Maghreb

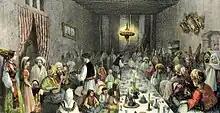
"Jewish Feast" in Algeria, 1835

The earliest documented Jewish presence in the Maghreb dates to the third century BCE, with Jews being settled in eastern Libya by the Ptolemaic rulers of Egypt. During the Roman Empire, Jewish communities expanded across the Maghreb, with archaeological evidence, including synagogues and inscriptions, indicating their presence in what are now Tunisia, Algeria, and Morocco from the early centuries CE. Under early Muslim rule, Jews flourished in major urban centers such as Kairouan, Fez, and Tunis, with the Jewish community in Kairouan particularly noted for its significant intellectual and cultural contributions. However, Jews also encountered periods of persecution, particularly under the Almohad Caliphate (12th–13th centuries), which imposed severe restrictions on non-Muslims. In the 14th to 16th centuries, the Maghreb experienced an influx of Jews fleeing from Spain and Portugal due to growing persecution and the Spanish Inquisition. Following the expulsion of Jews from Spain in 1492 and the forced mass conversions in Portugal in 1497, many Sephardic Jews settled in North Africa, establishing new communities and integrating with the existing Jewish populations.